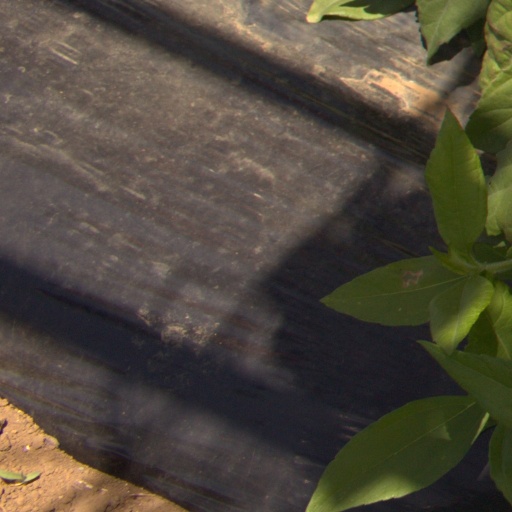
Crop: Jerusalem artichoke